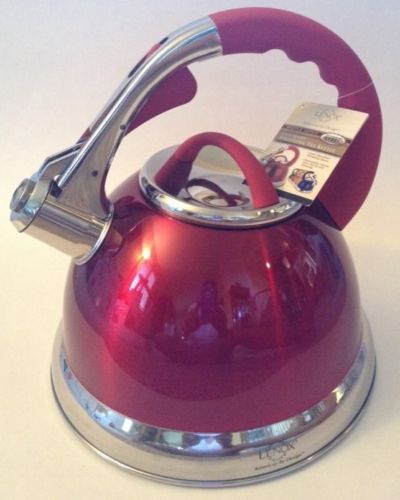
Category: kettle